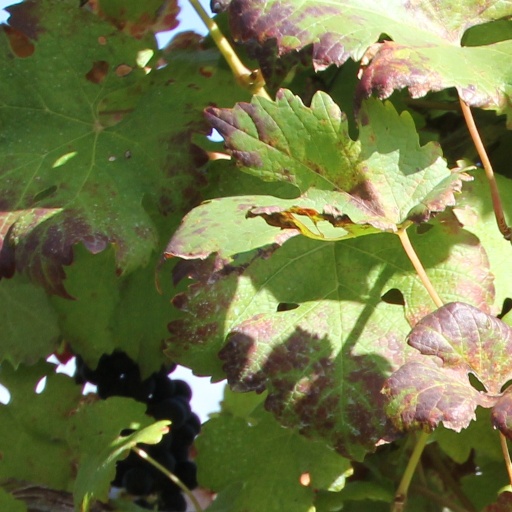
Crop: grape